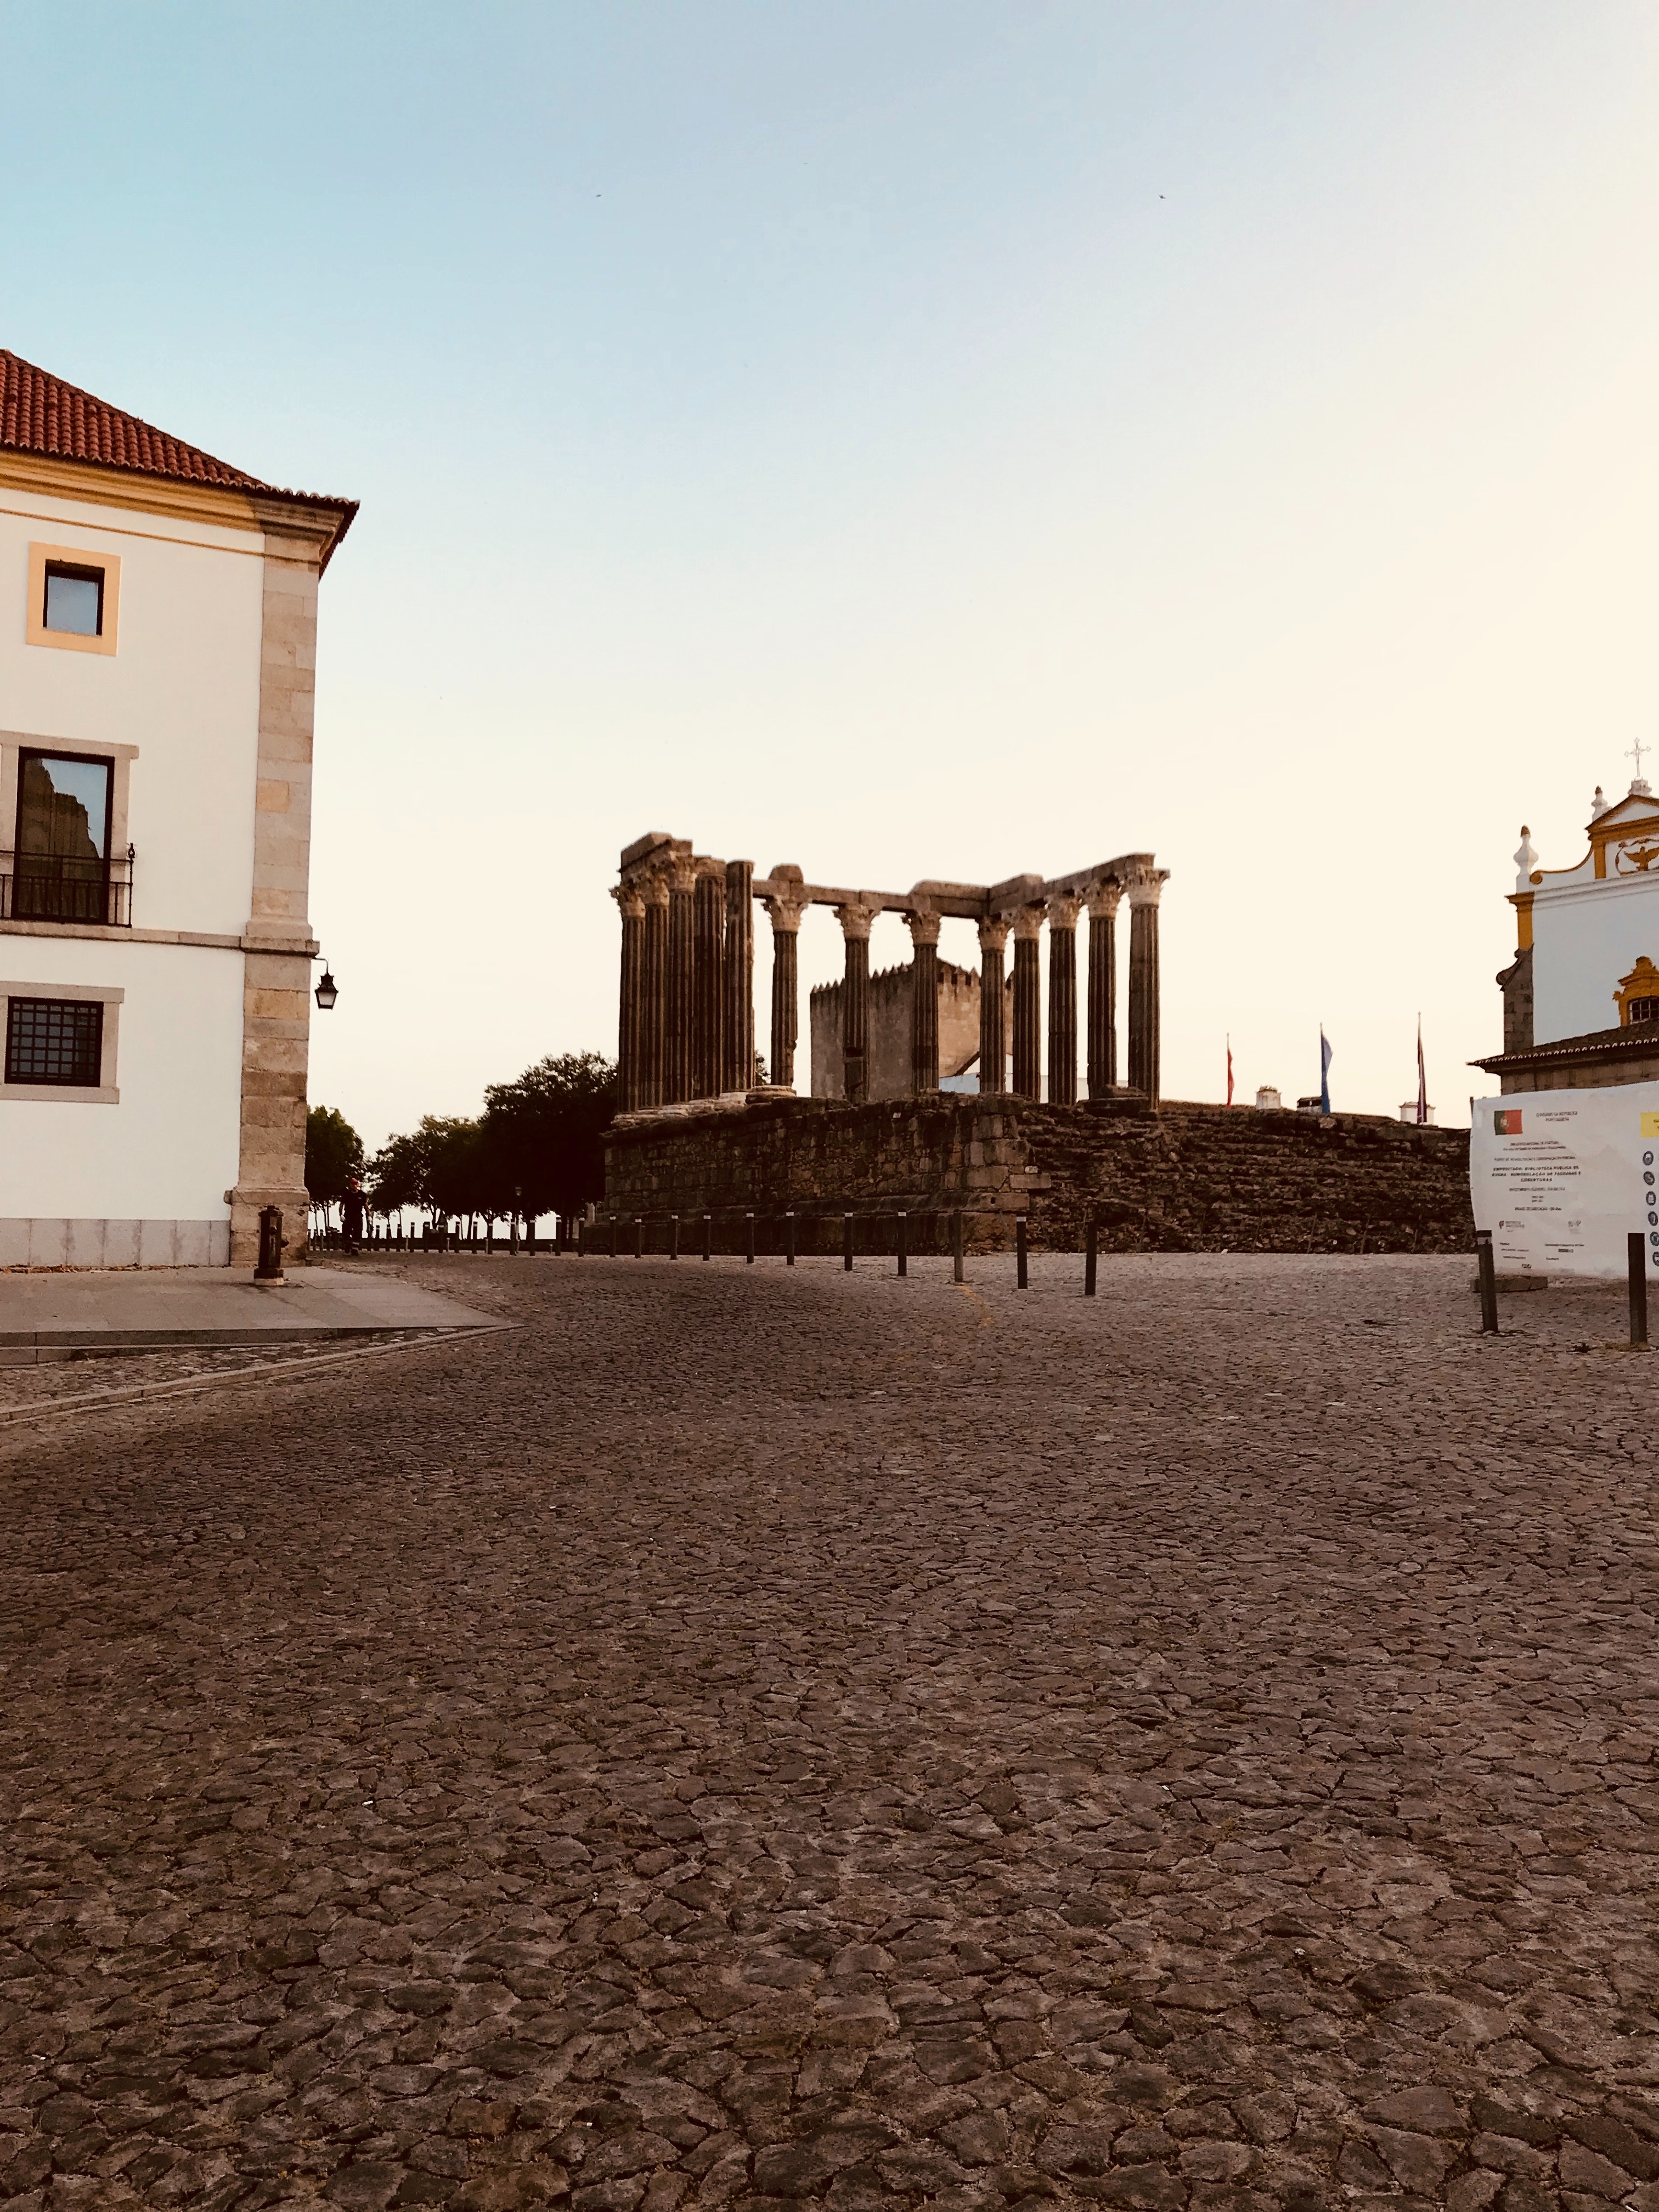
sky, architecture, town, building, tree, house, city, sunlight, tourism, landscape, vacation, cloud, facade, soil, history, horizon, historic site, sea, street